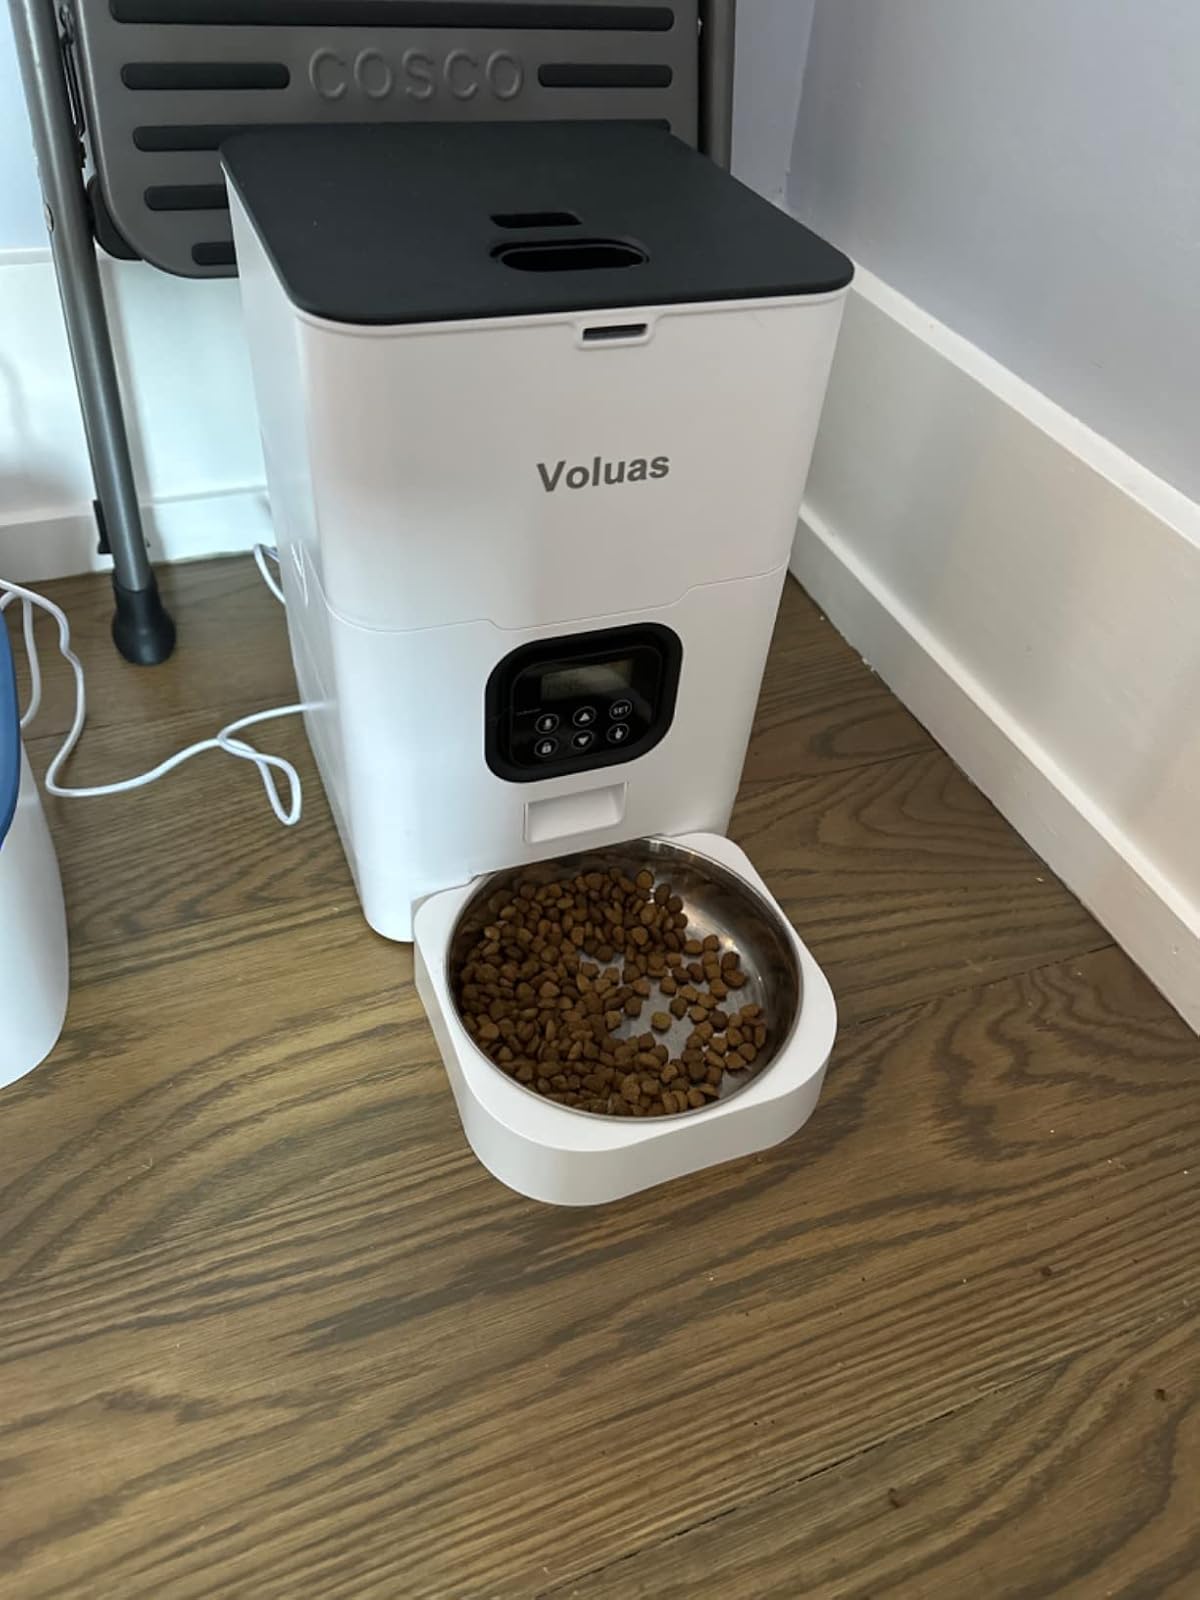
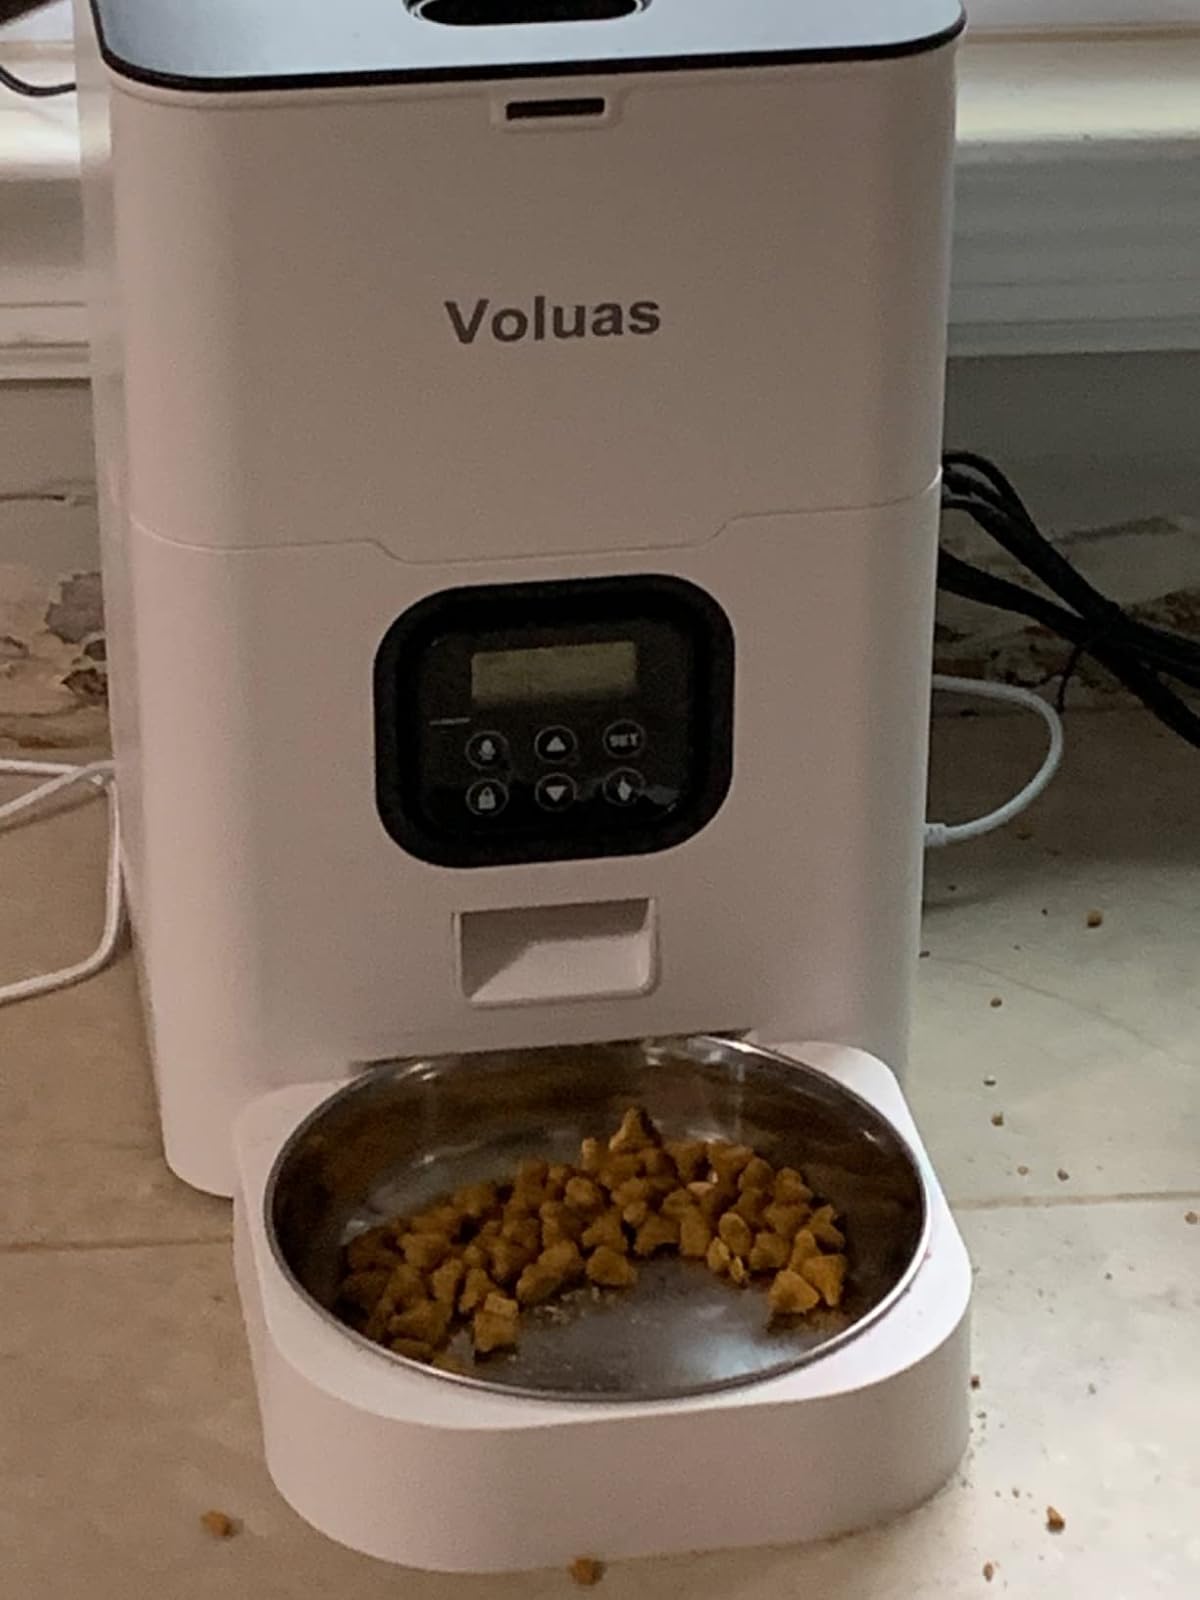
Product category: items_feeder
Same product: yes